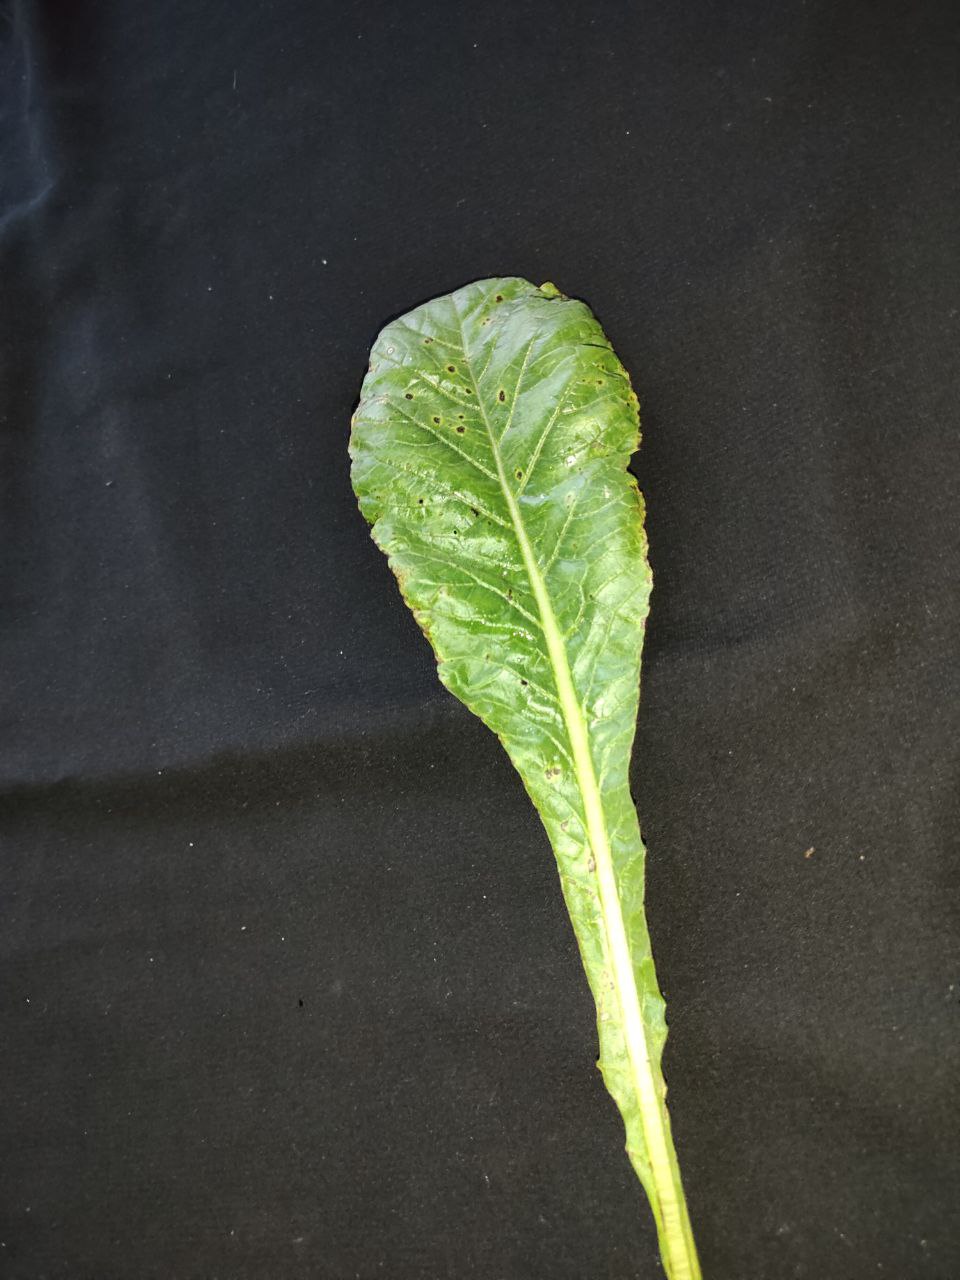
Label: Black leaf spot